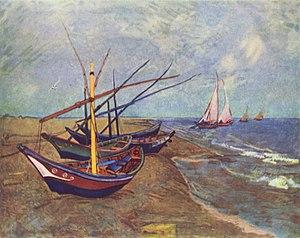
Liste des tableaux de Vincent van Gogh. Van Gogh a produit plus de 2 000 œuvres d'art dont environ 900 tableaux et 1 100 dessins.
Saintes-Maries-de-la-Mer ou Les Saintes-Maries-de-la-Mer est une commune française située dans le département des Bouches-du-Rhône en région Provence-Alpes-Côte d'Azur.